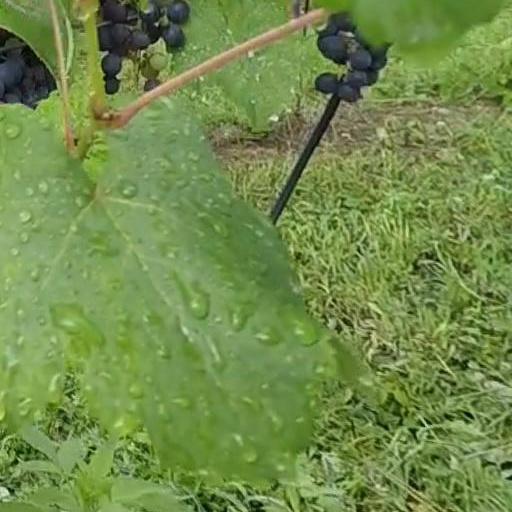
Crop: grape